Question: Please indicate a possible affordance area of beat_drum that can be used for striking
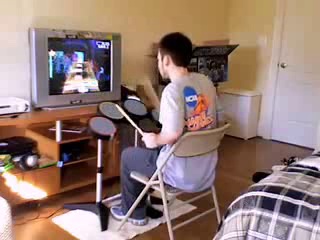
Answer: [83.866, 98.113, 159.421, 152.928]